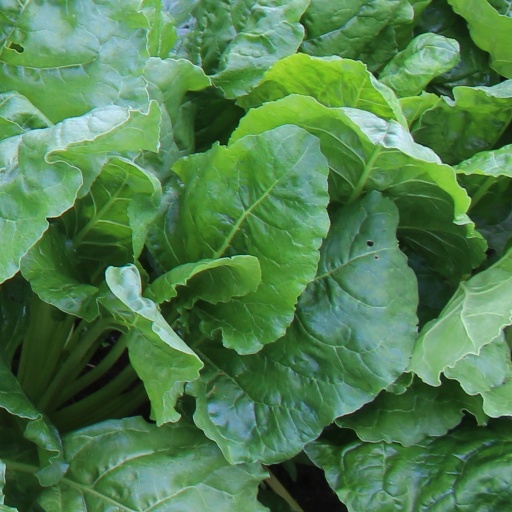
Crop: sugar beet